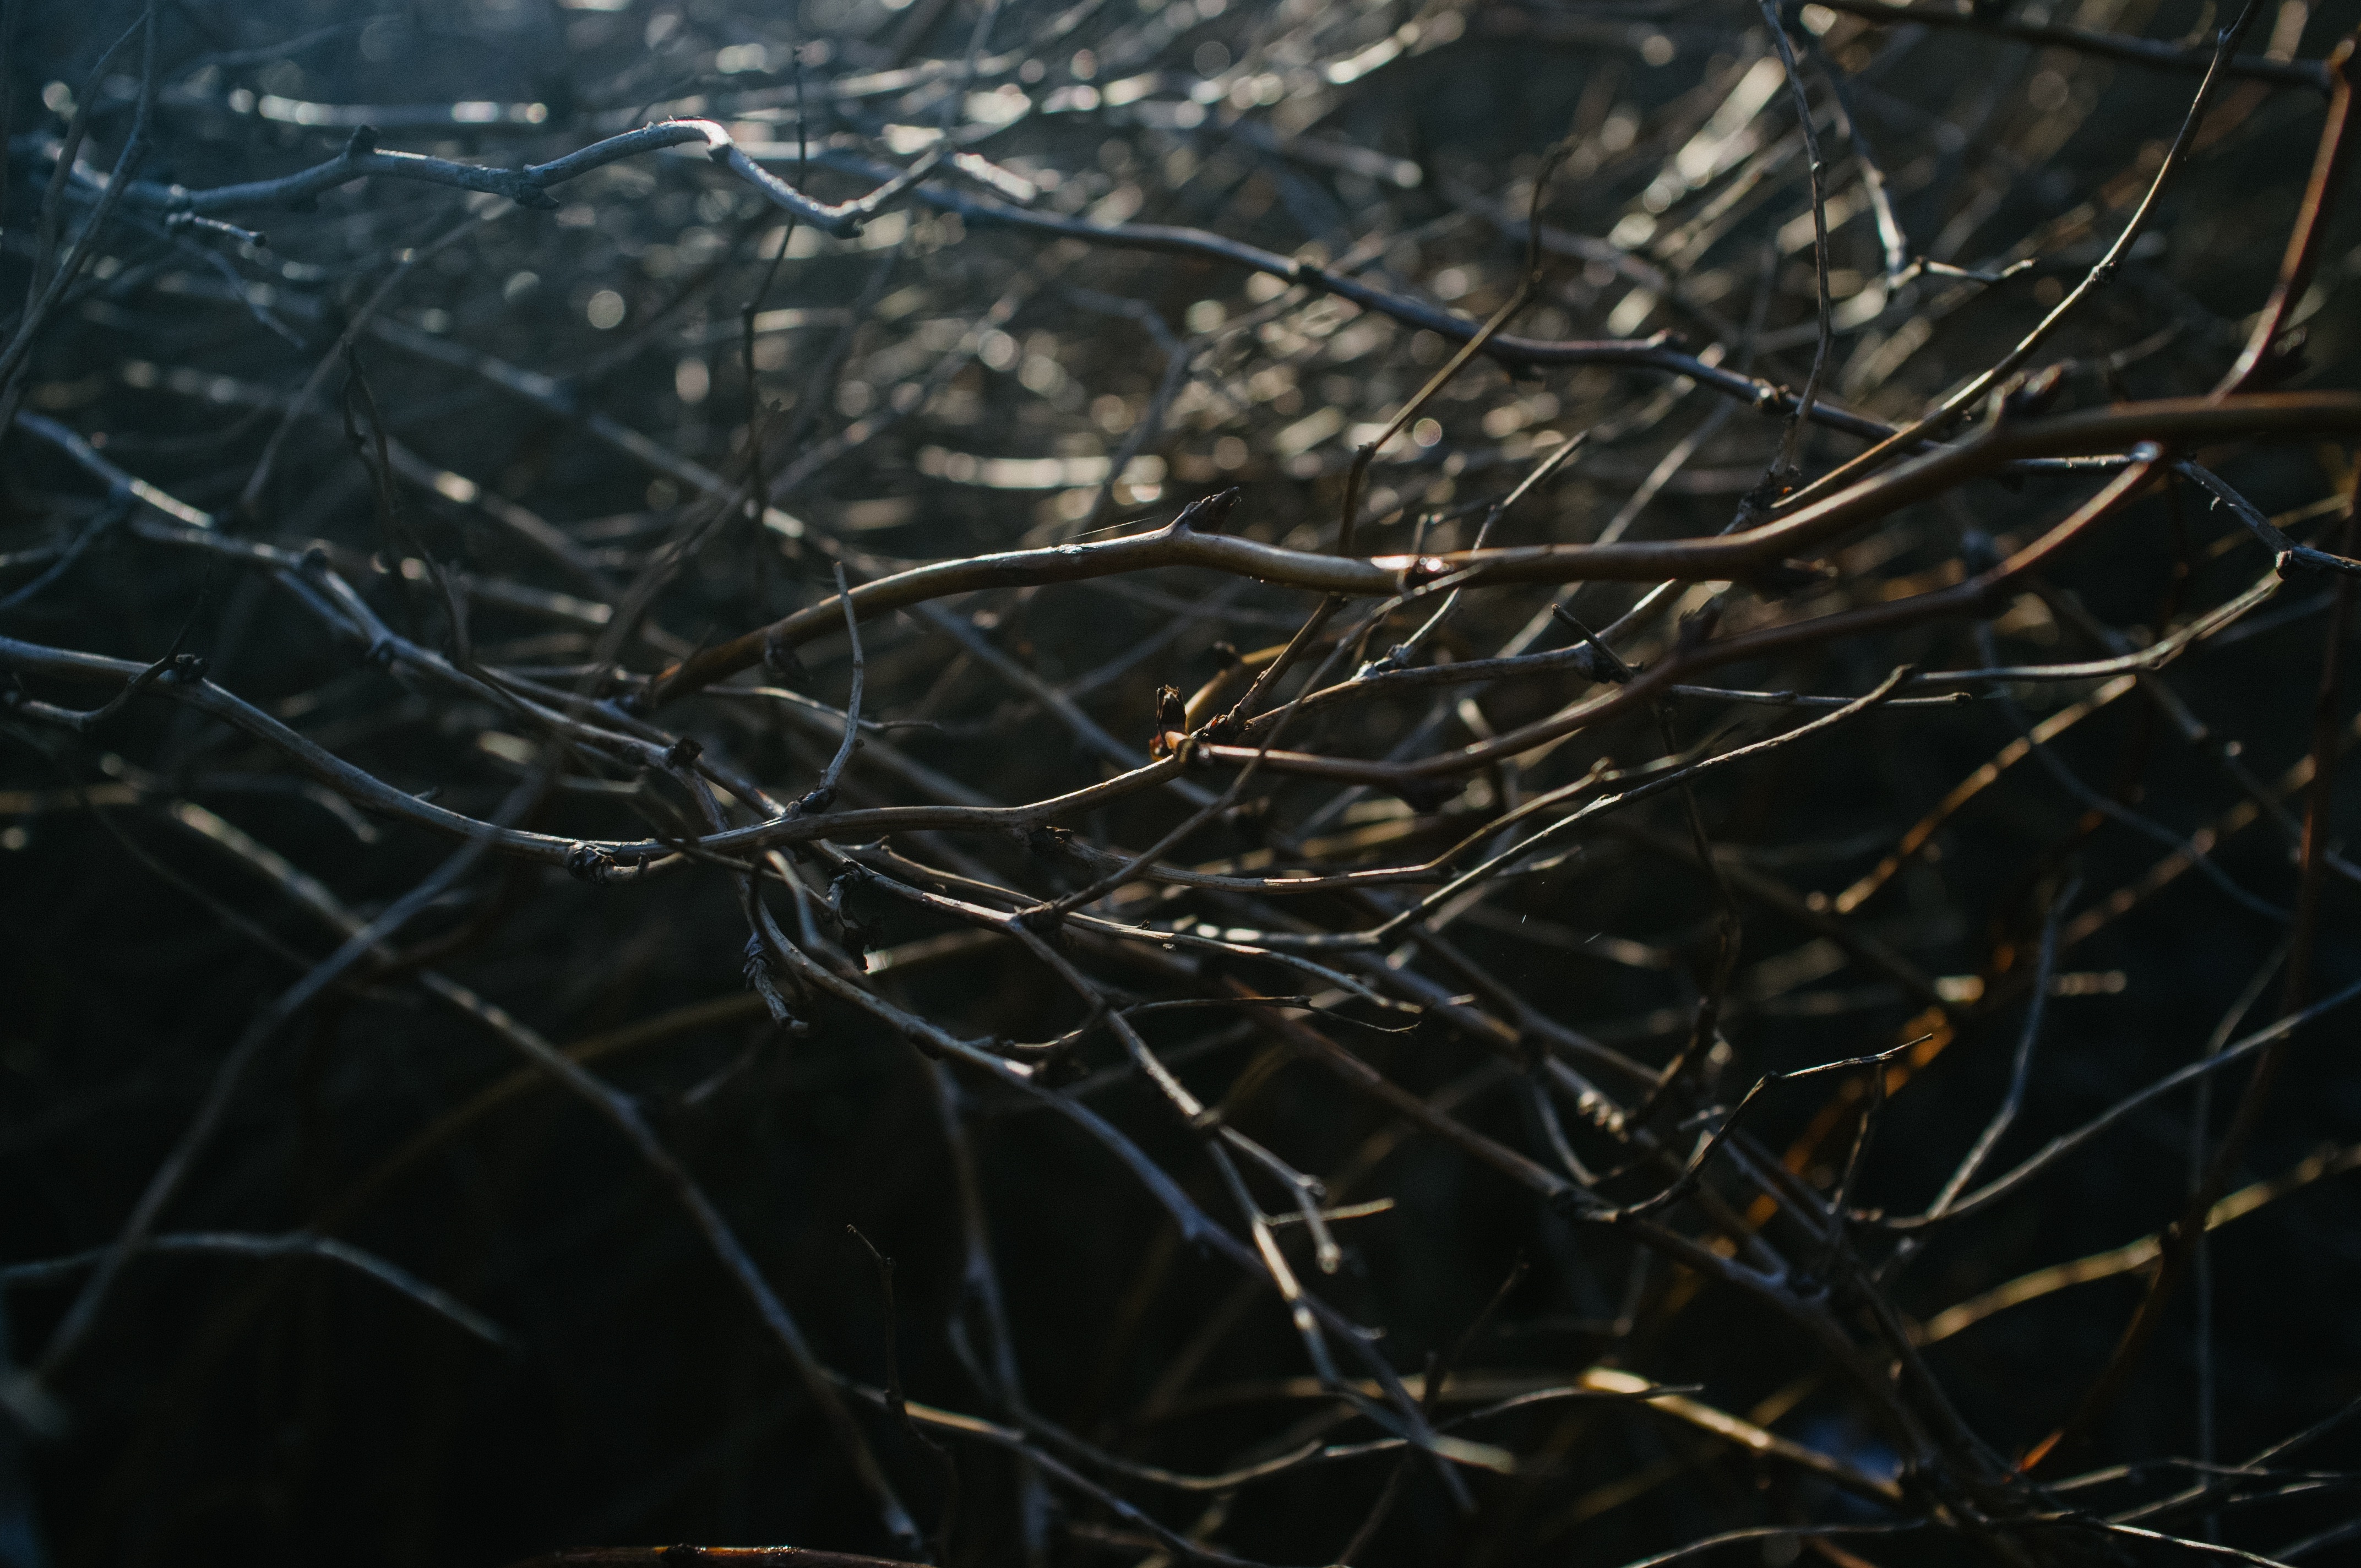
water, branch, leaf, reflection, darkness, material, twig, spider web